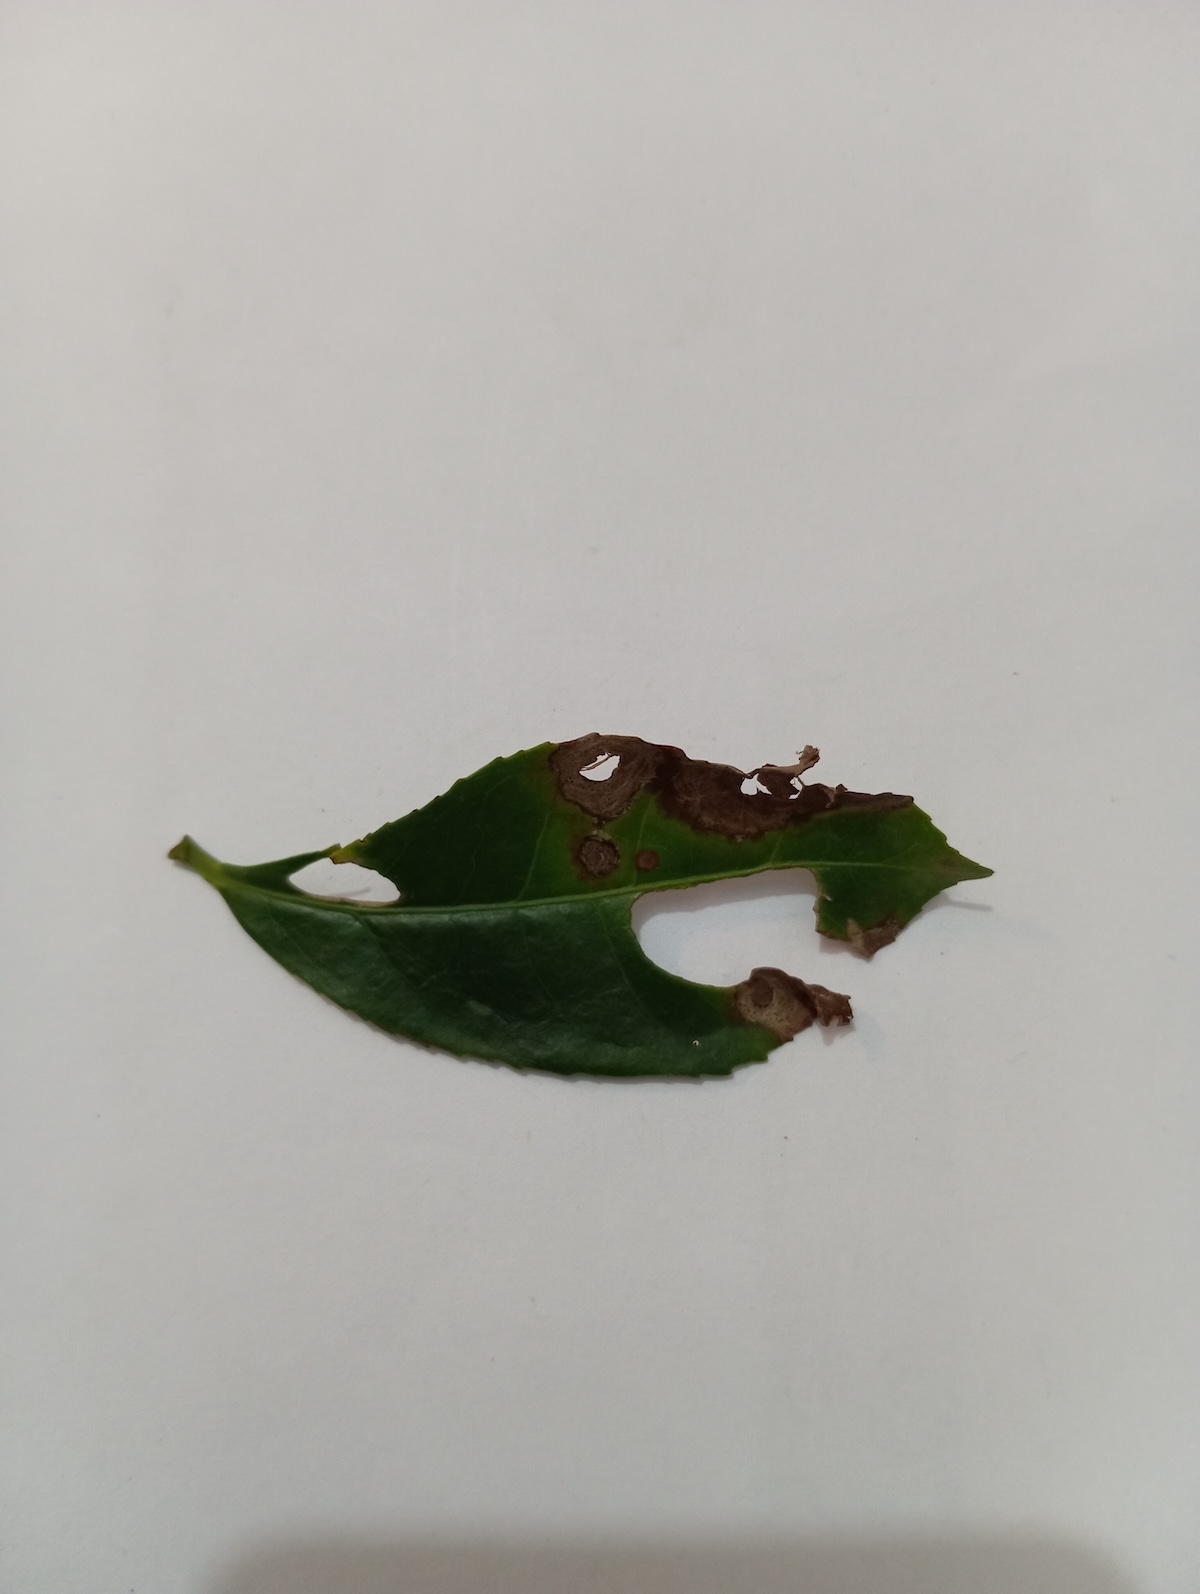
Label: Gray Blight